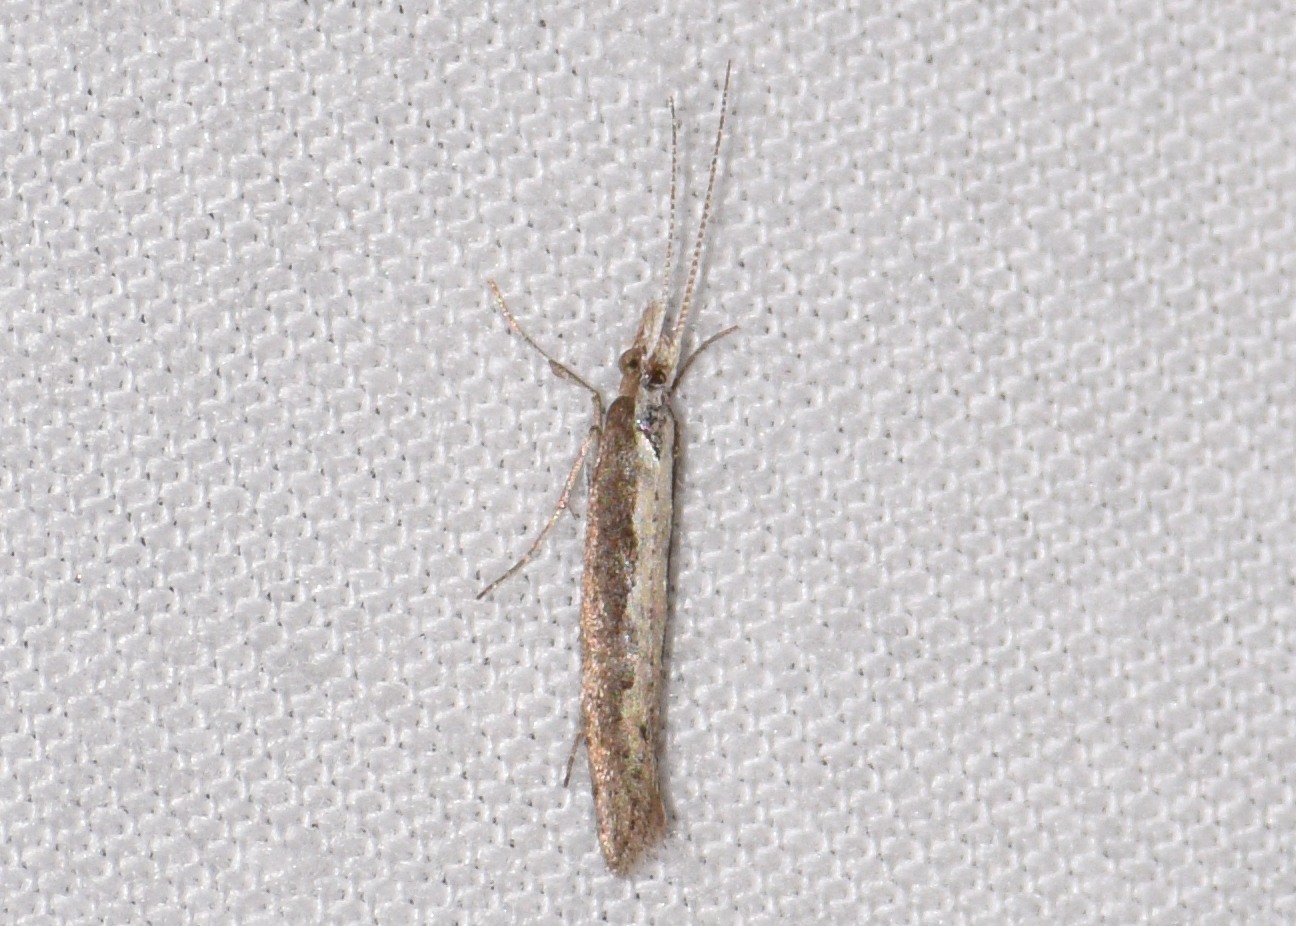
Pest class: diamondback_moth